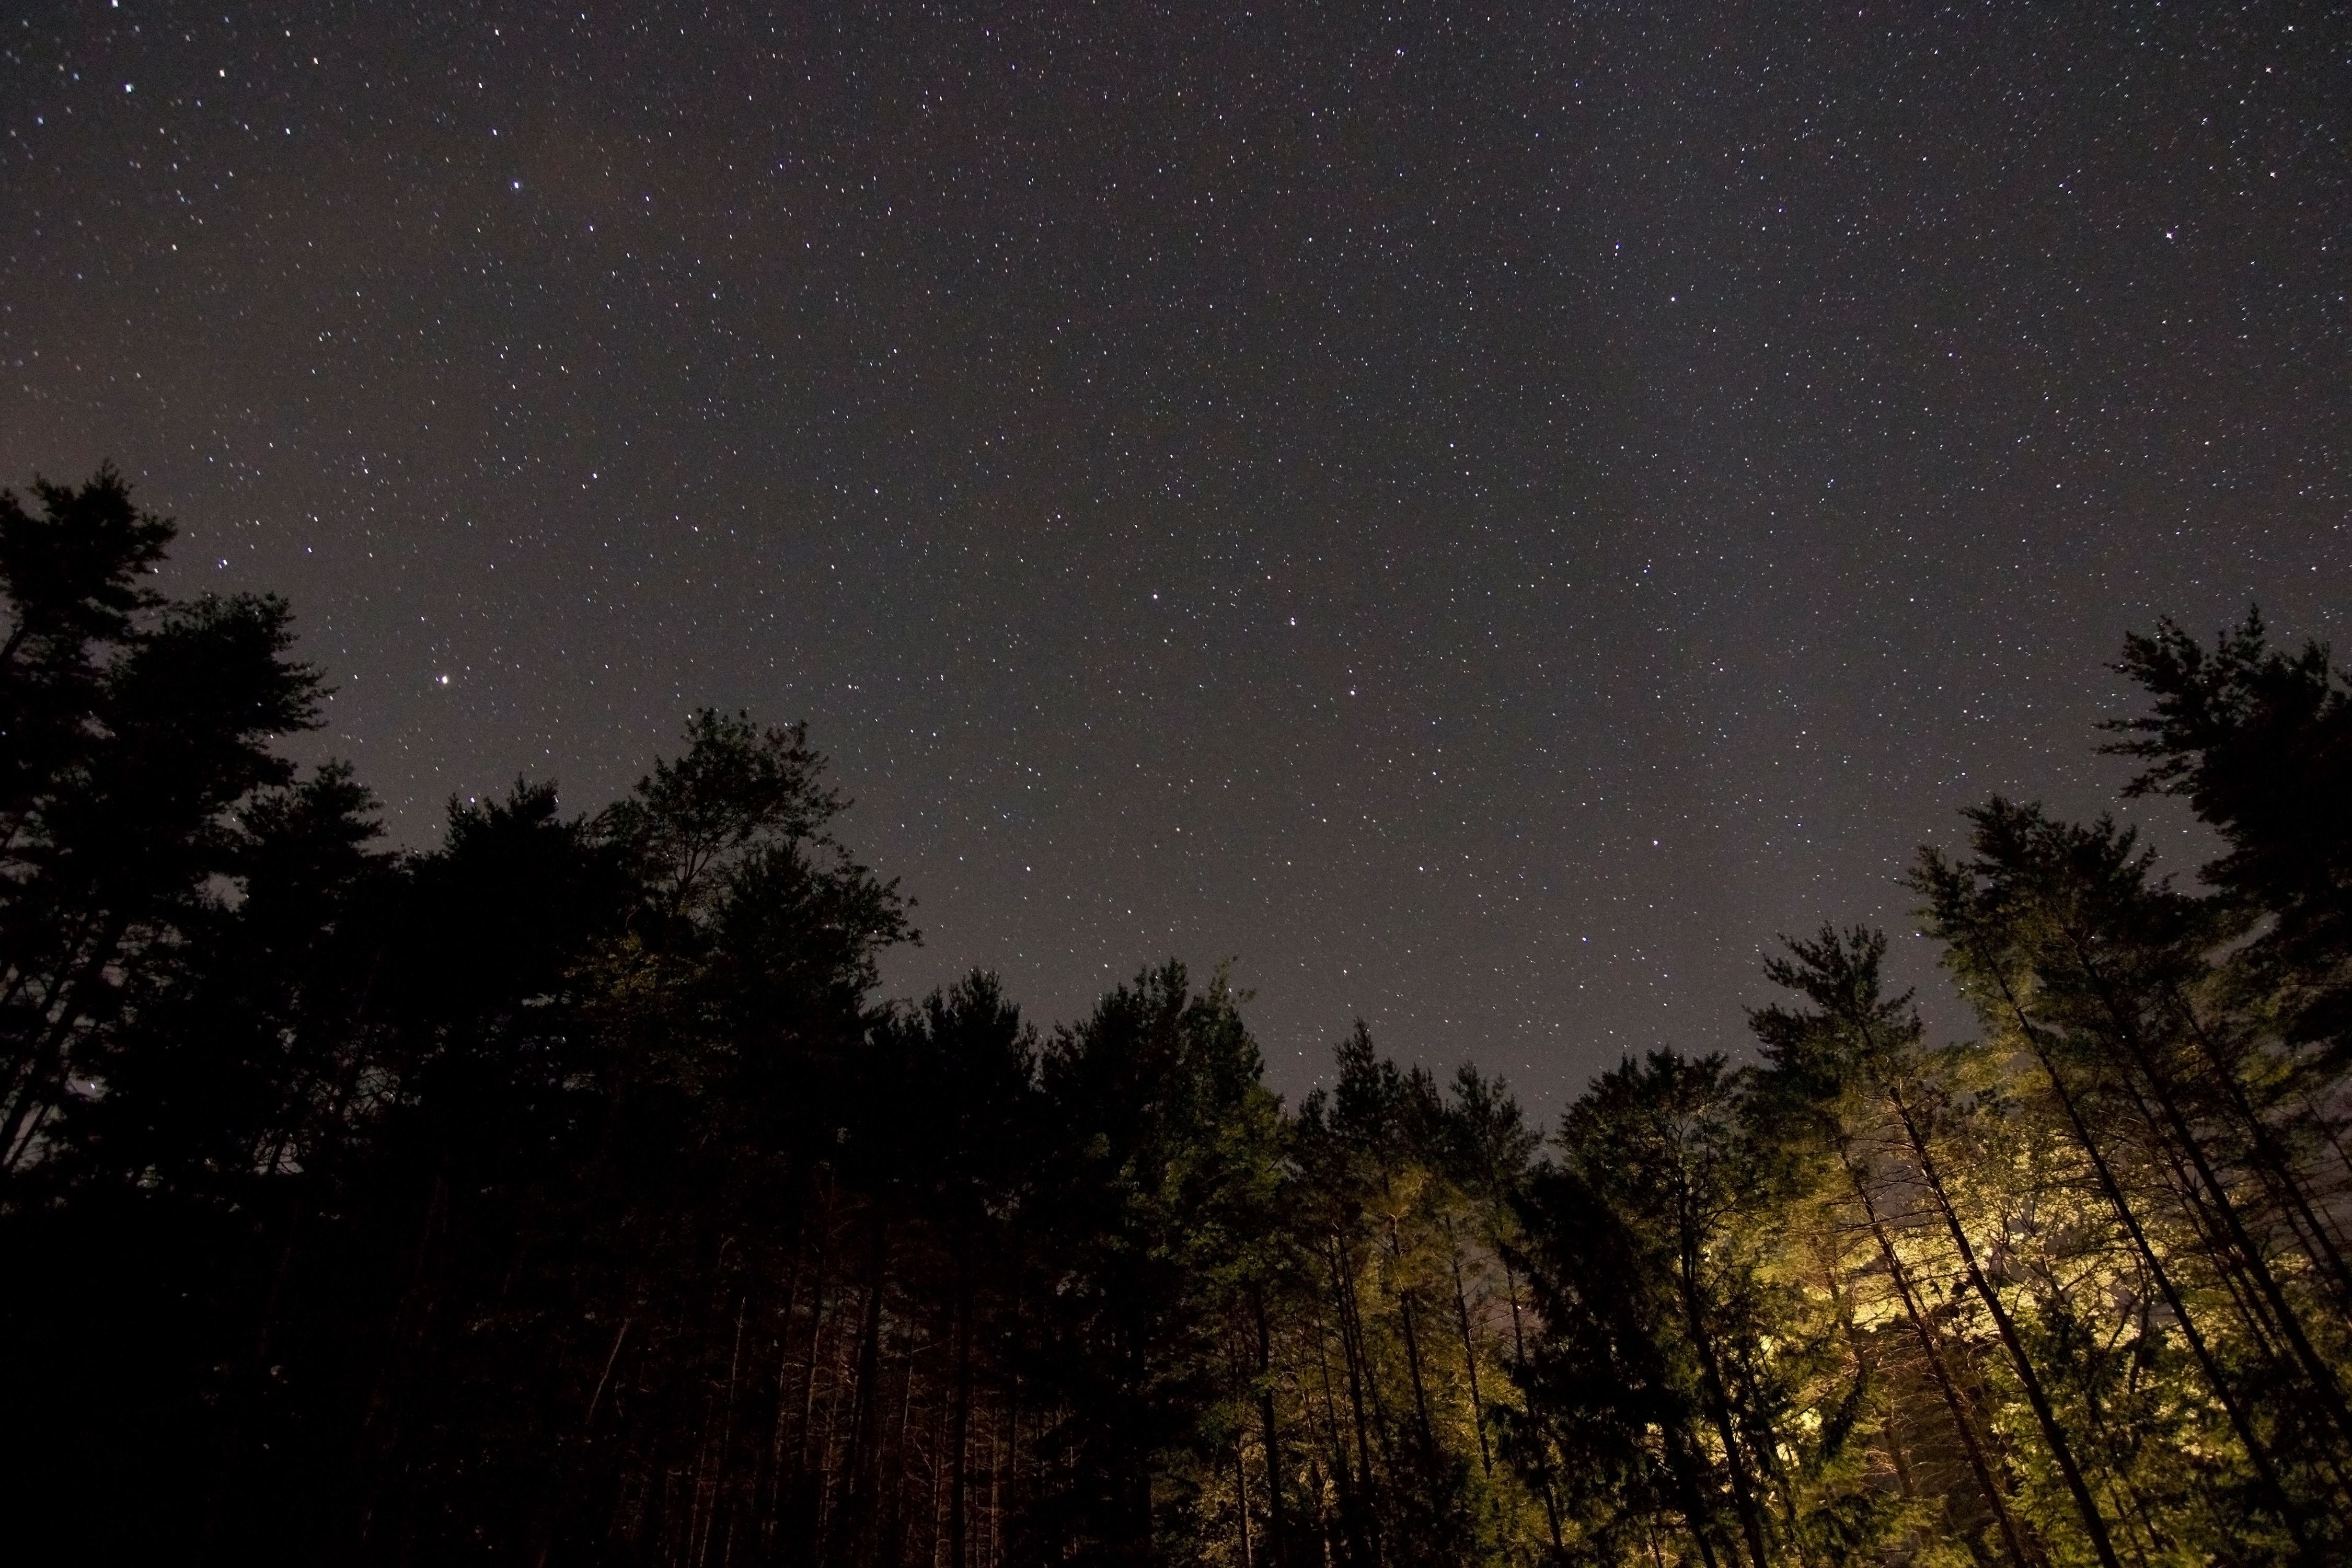
nature, forest, sky, night, star, atmosphere, dark, constellation, space, glow, darkness, black, galaxy, aurora, sparkle, above, trees, starry, astronomy, stars, universe, midnight, shining, astronomical object